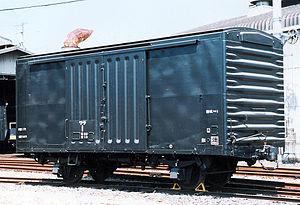
L'accident ferroviaire de Tsurumi s'est déroulé au Japon le 9 novembre 1963 entre la gare de Tsurumi et la gare de Shin-Koyasu sur la ligne principale Tōkaidō à Yokohama quand deux trains de passagers sont entrés en collision avec un train de marchandise déraillé, tuant 161 personnes. Cet accident est d'autant plus dramatique qu'il survient juste un an et demi après l'accident ferroviaire de Mikawashima qui avait lui-même fait 160 morts.